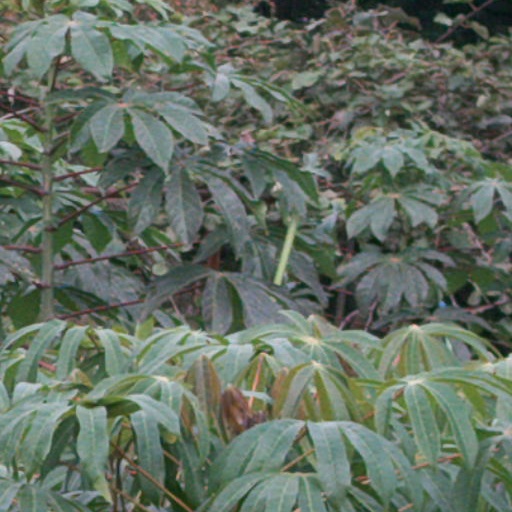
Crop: cassava